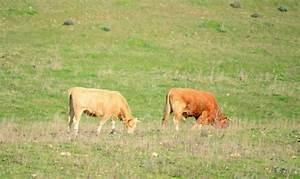
cow